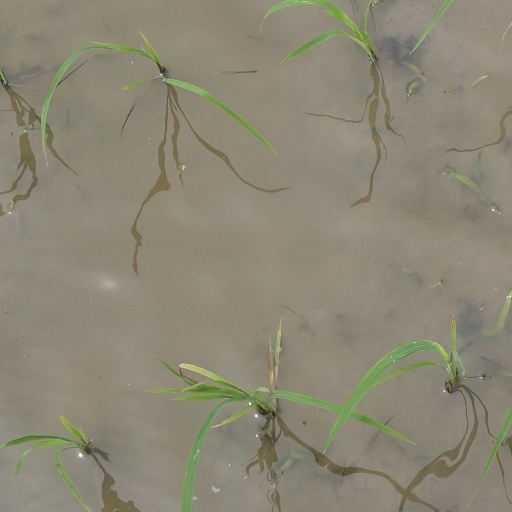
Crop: rice